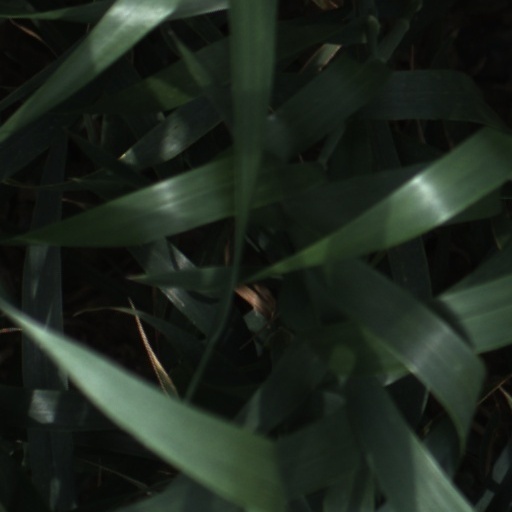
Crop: wheat